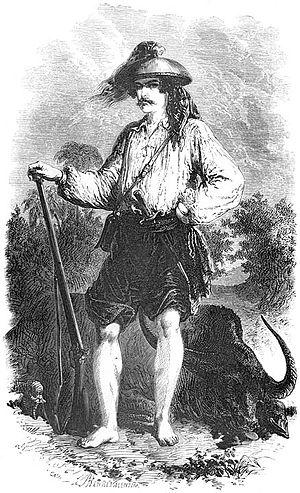
Paul de la Gironière en tenue philippine, au début du XIXe siècle. Titre original: P. de la Gironière. - Costume de chasse. Tiré des Aventures d'un Gentilhomme Breton aux iles Philippines par Paul de la Gironière, publié en 1855.
Paul Proust de La Gironière est un explorateur et aventurier nantais, né le 17 août 1797 à Vertou près de Nantes et mort en 23 mars 1862 à Calauan. Il a vécu longtemps aux Philippines ; il a écrit sur ses expériences là-bas. Ce gentilhomme breton, qui a été tour à tour chirurgien de marine, fermier, aventurier et homme d'affaires, fut un homme bon, droit, honnête et intelligent. Arrivé aux Philippines en 1819, il y créa l'hacienda de Jalajala. Parmi ses activités : l'élevage porcin ainsi que la plantation d'indigo, de canne à sucre et de café. L'homme de sciences qu'il était a su allier la rigueur scientifique avec l'esprit d'aventure.